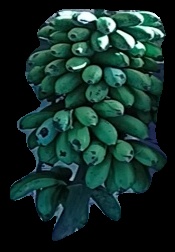
Variety: rasbale
Grade: grade2